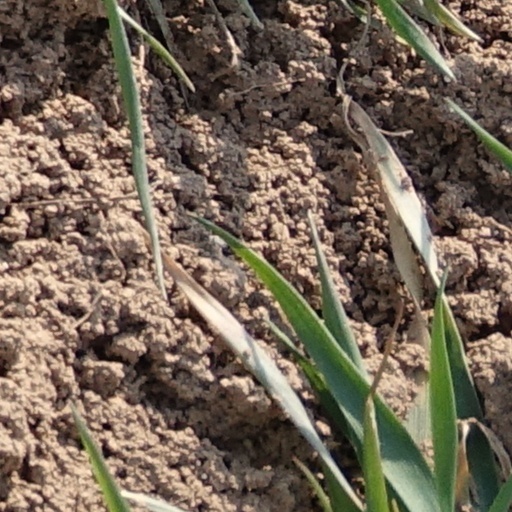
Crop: wheat